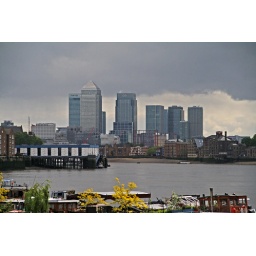
Methaphorical and real: dark clouds over the bank buildings at Canary Wharf.